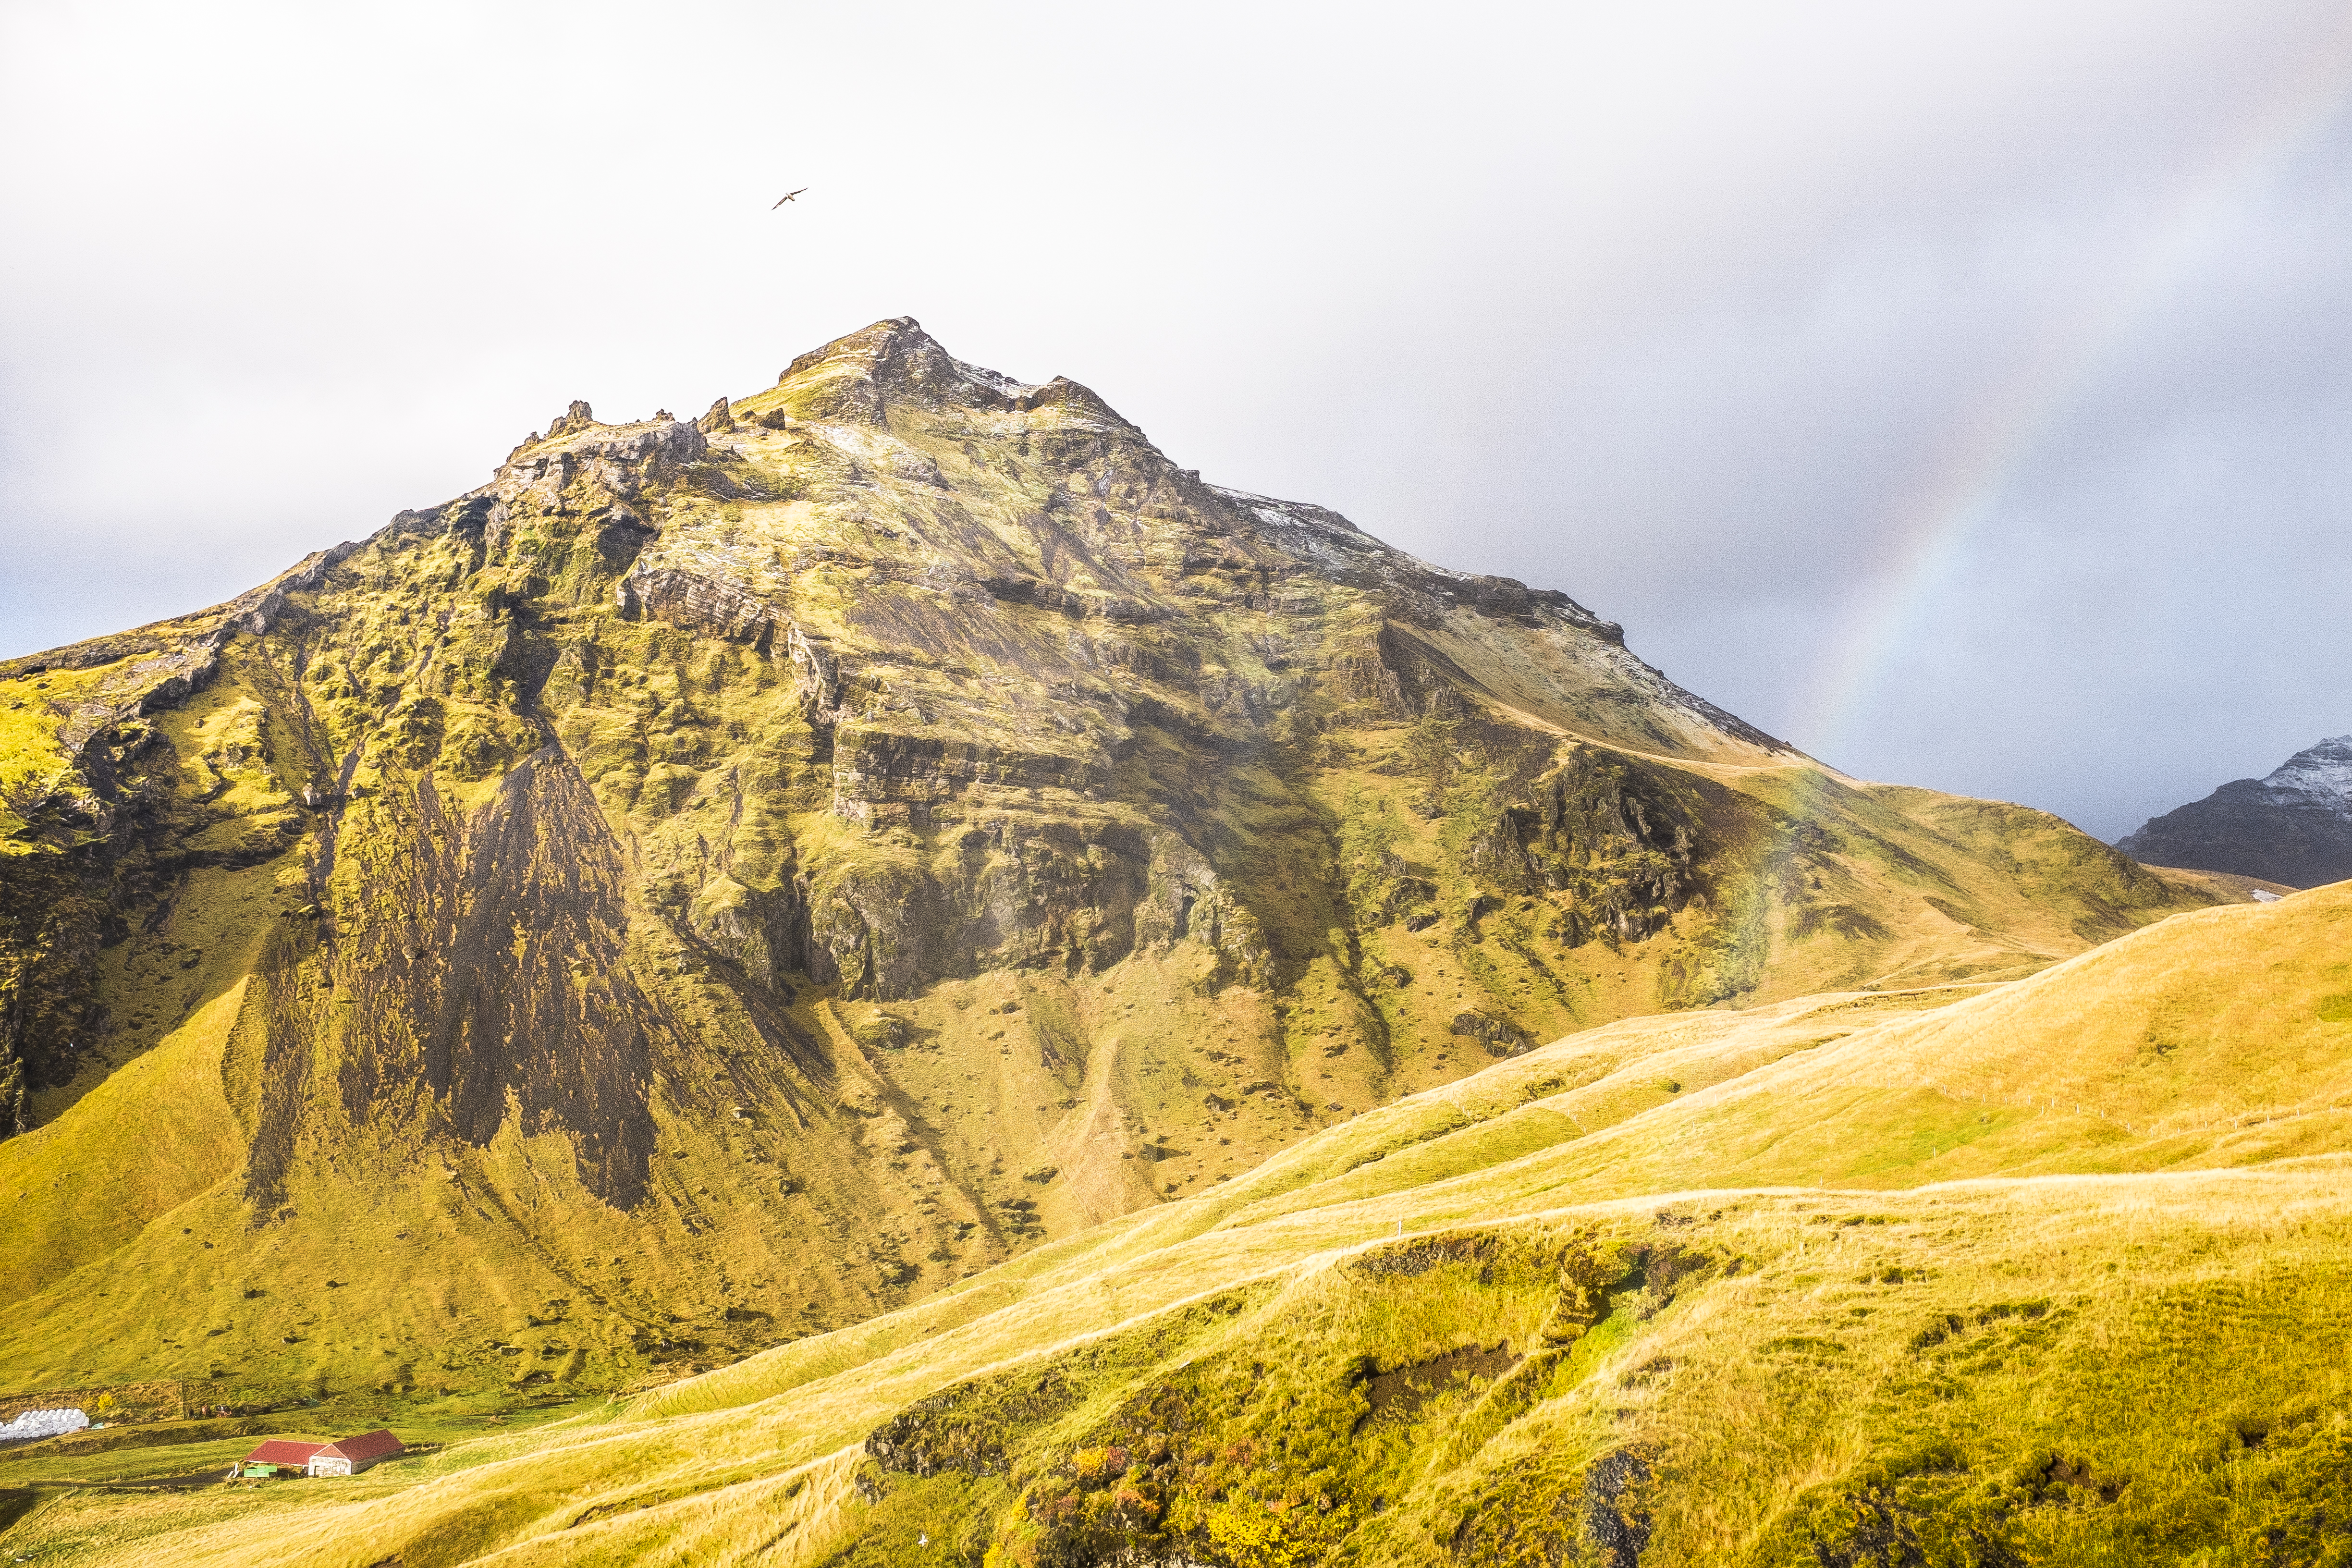
landscape, nature, outdoor, wilderness, mountain, meadow, hill, adventure, valley, mountain range, hillside, terrain, mountain top, ridge, rainbow, alps, plateau, fell, landform, mountain pass, geographical feature, mountainous landforms, public domain images